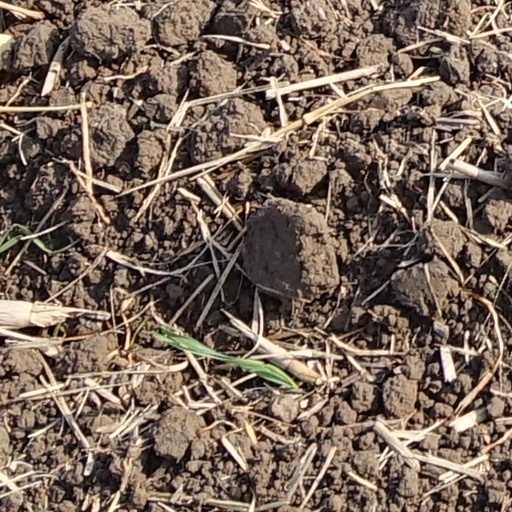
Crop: wheat